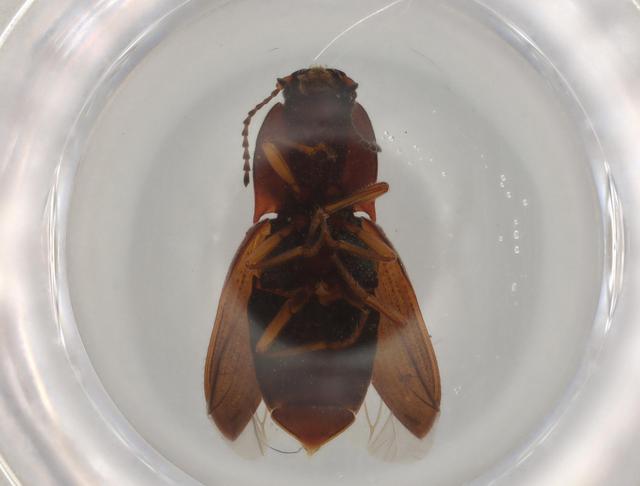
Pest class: clickbeetles_wireworms